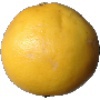
Label: Grapefruit White 1